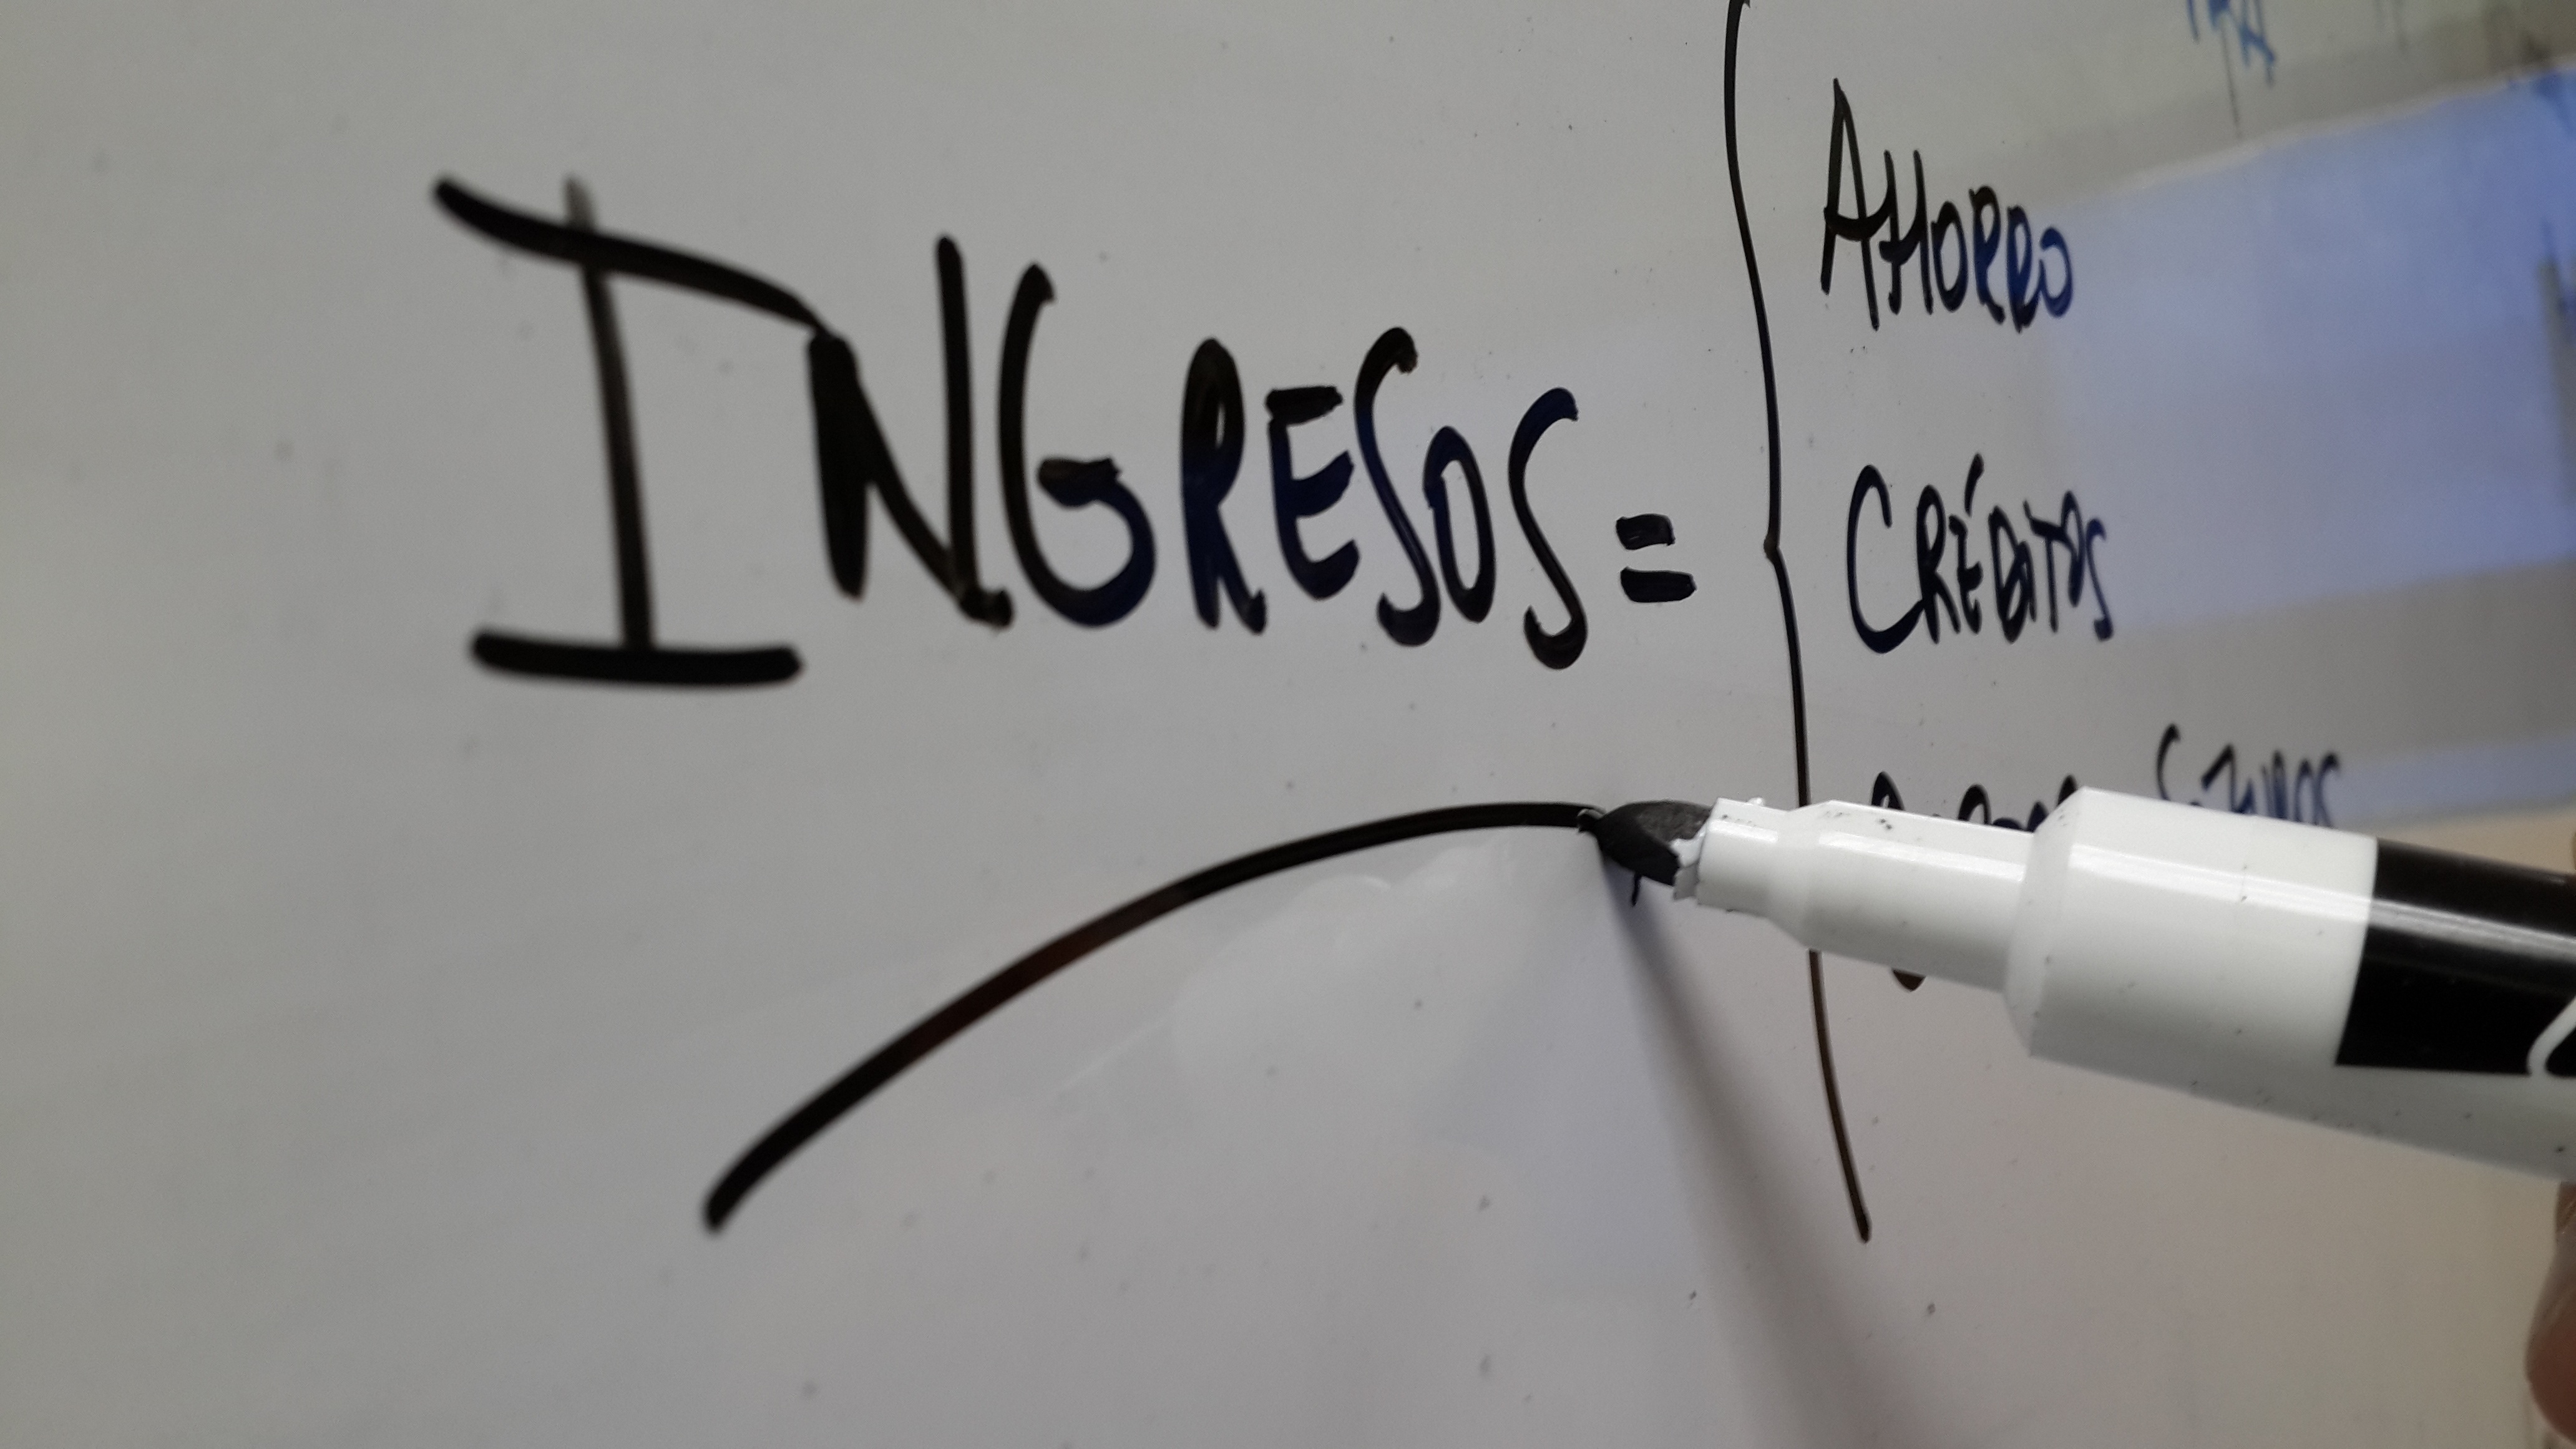
writing, money, font, art, drawing, handwriting, calligraphy, income, personal finance